Leota Toombs

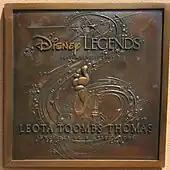
Leota Toombs Disney Legends plaque at Walt Disney Studios in Burbank, California

Toombs was posthumously declared a Disney Legend in 2009. Her daughter, Kim Irvine, serves as the current art director at Disneyland, and has been described by the Los Angeles Times as "arguably the person most responsible for maintaining the look and feel of Disneyland." She was the facial model for Madame Leota for the Haunted Mansion Holiday at Disneyland, recreating the character originated by her mother. She recently led the team responsible for creating the park's largest ever expansion, . Irvine started her career at the Imagineering Model Shop in 1970, where she was trained and mentored by Toombs. Of the experience, Irvine said "It was a unique situation to be trained by your mom! She was a wonderful teacher and friend. Anyone who knew her loved her, and many Imagineers owe some of their success to her for passing on the tribal knowledge that is so important to our product."